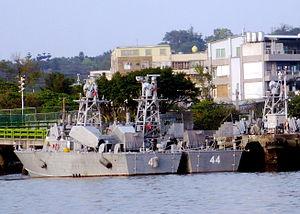
La classe Dvora est une classe de patrouilleurs rapides construite essentiellement par la firme Israel Aerospace Industries pour la Marine israélienne, la Marine sri-lankaise et la Marine de la République de Chine.